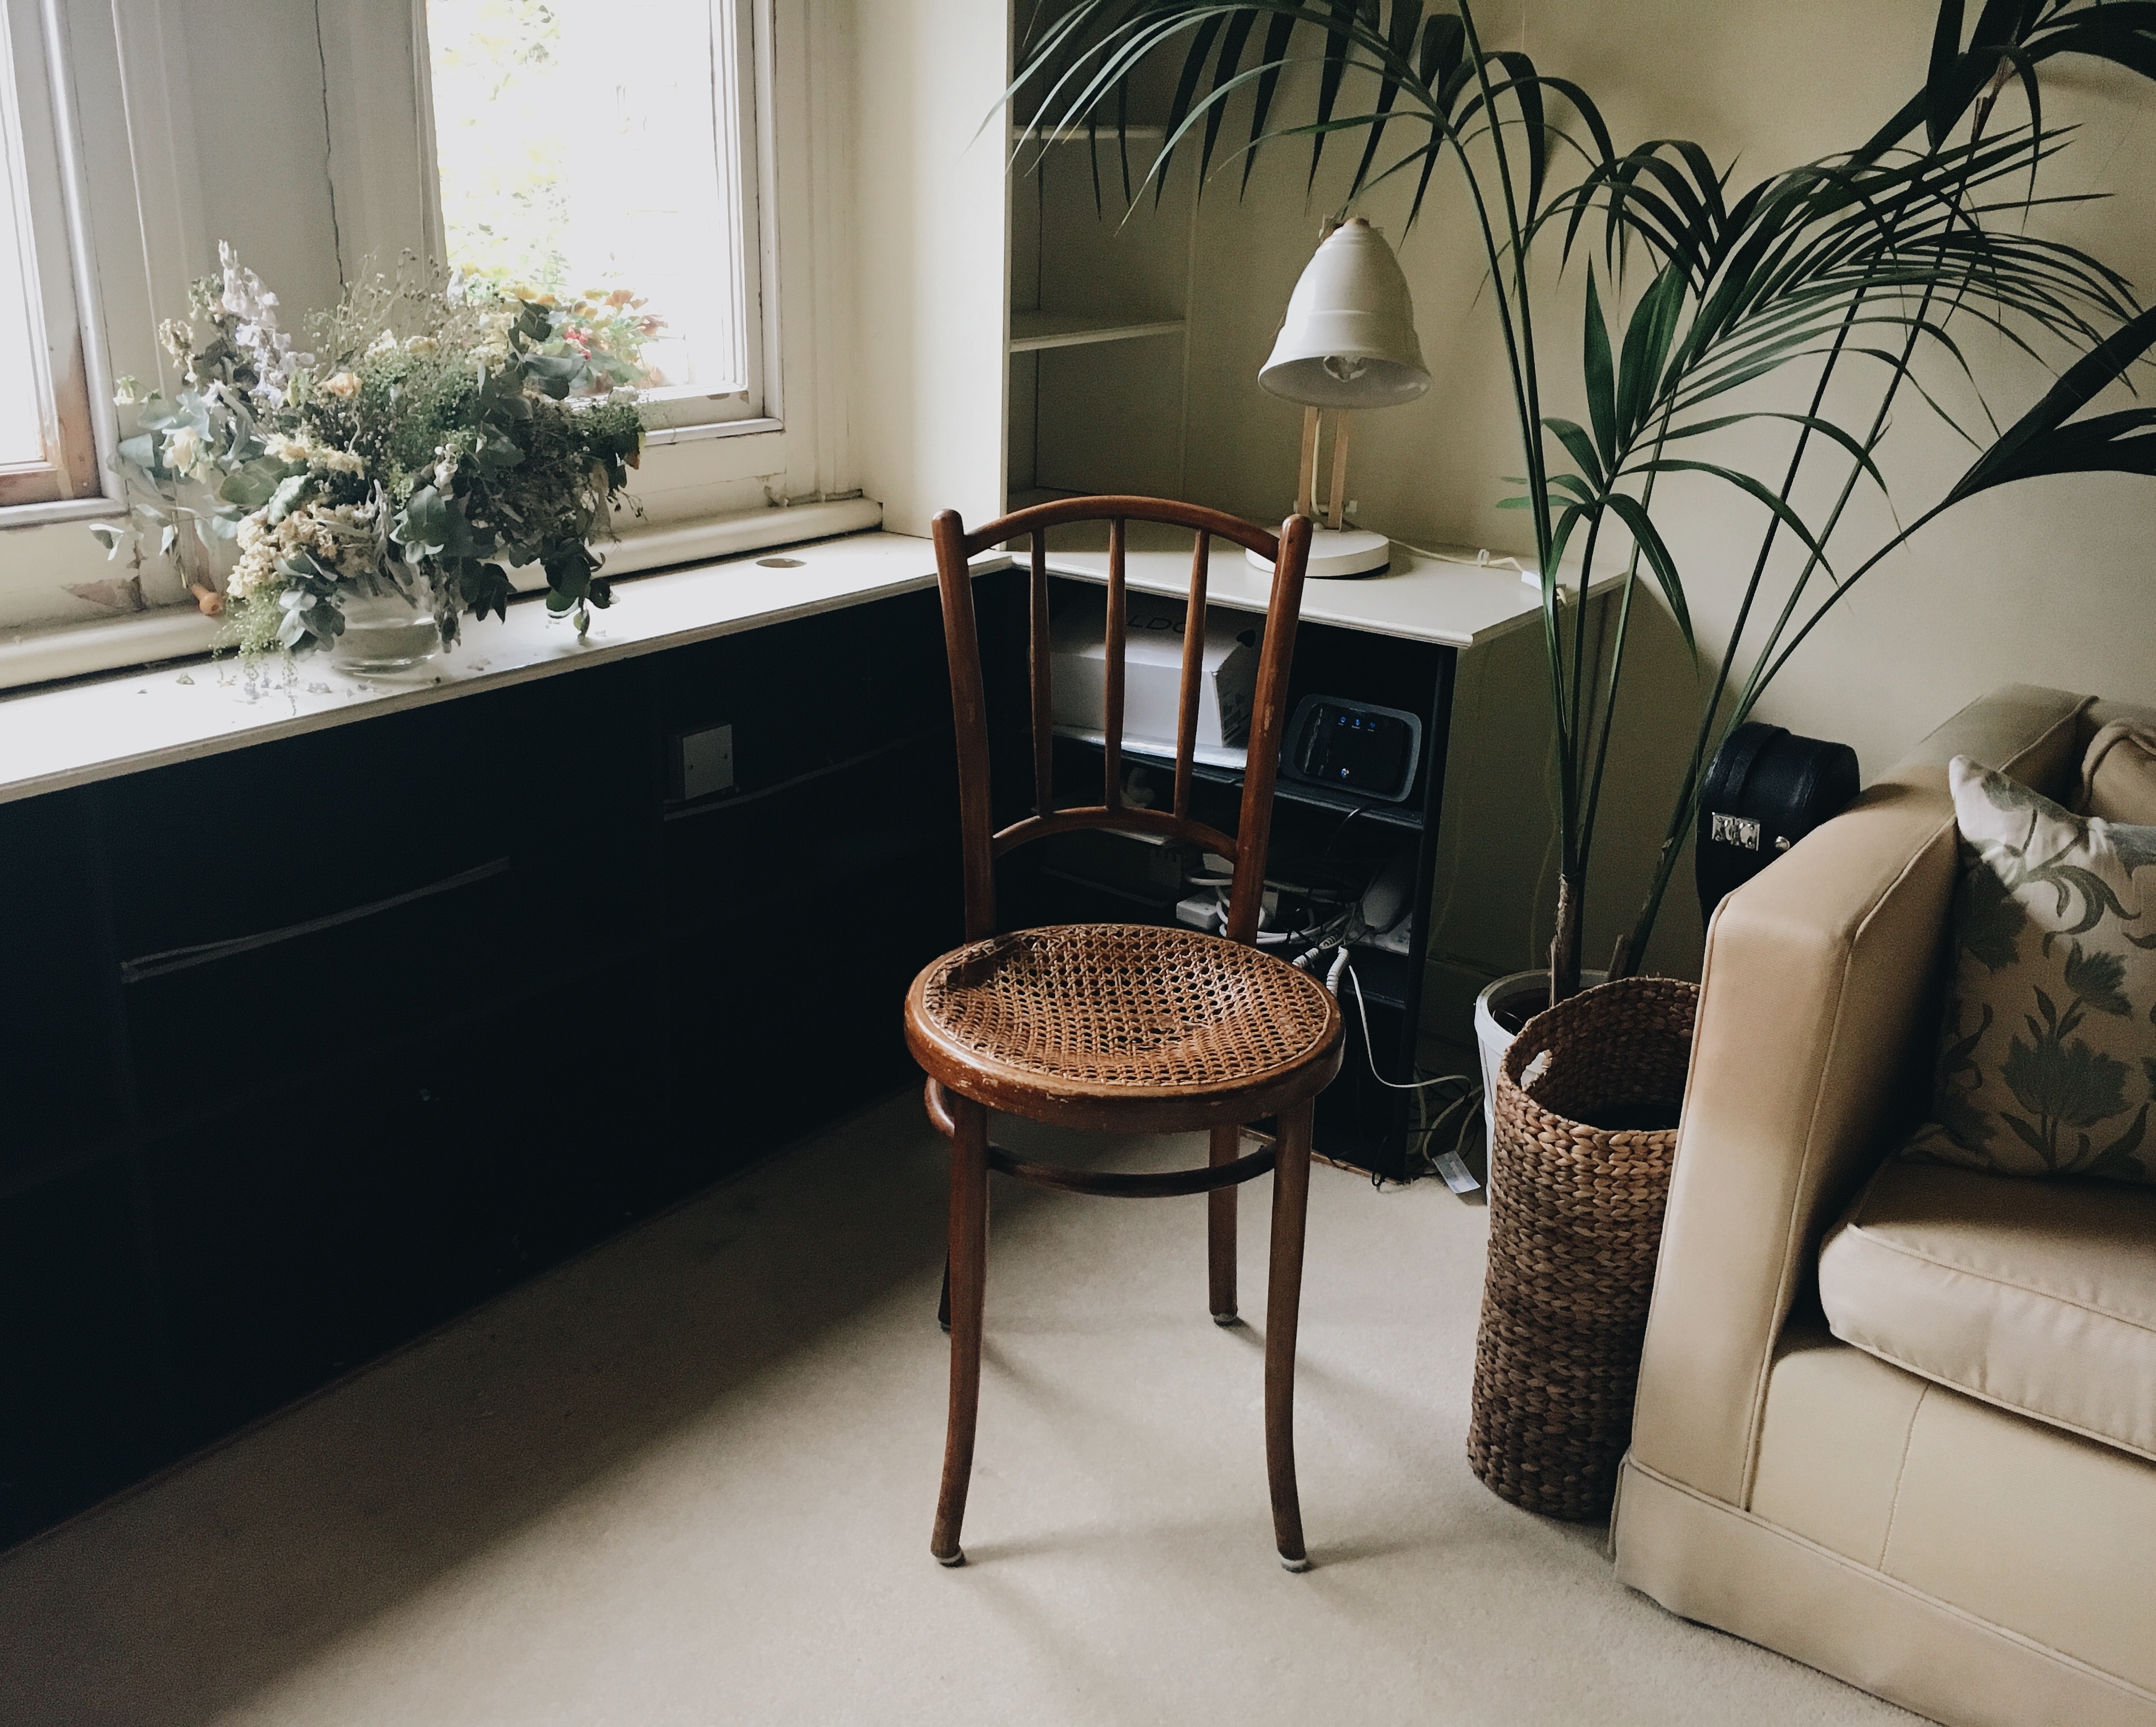
table, wood, floor, home, cottage, property, living room, furniture, room, apartment, interior design, design, estate, dining room, flooring